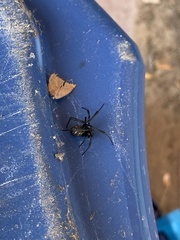
Species: Lactrodectus_hesperus